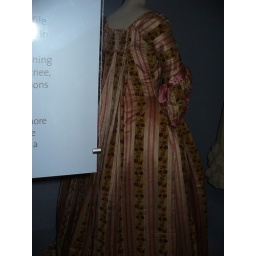
Sack back dress in stripes and flowers